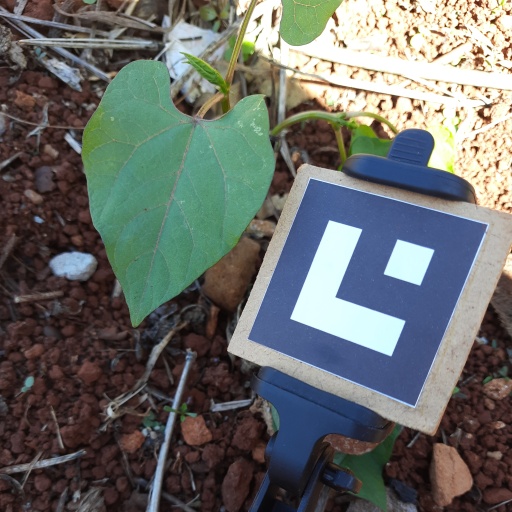
Observations: flat surface, no eating holes, under shade